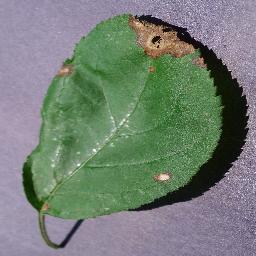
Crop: apple
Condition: black_rot